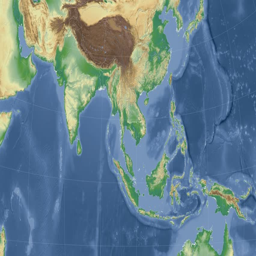
country on the physical map outlined and glowed .